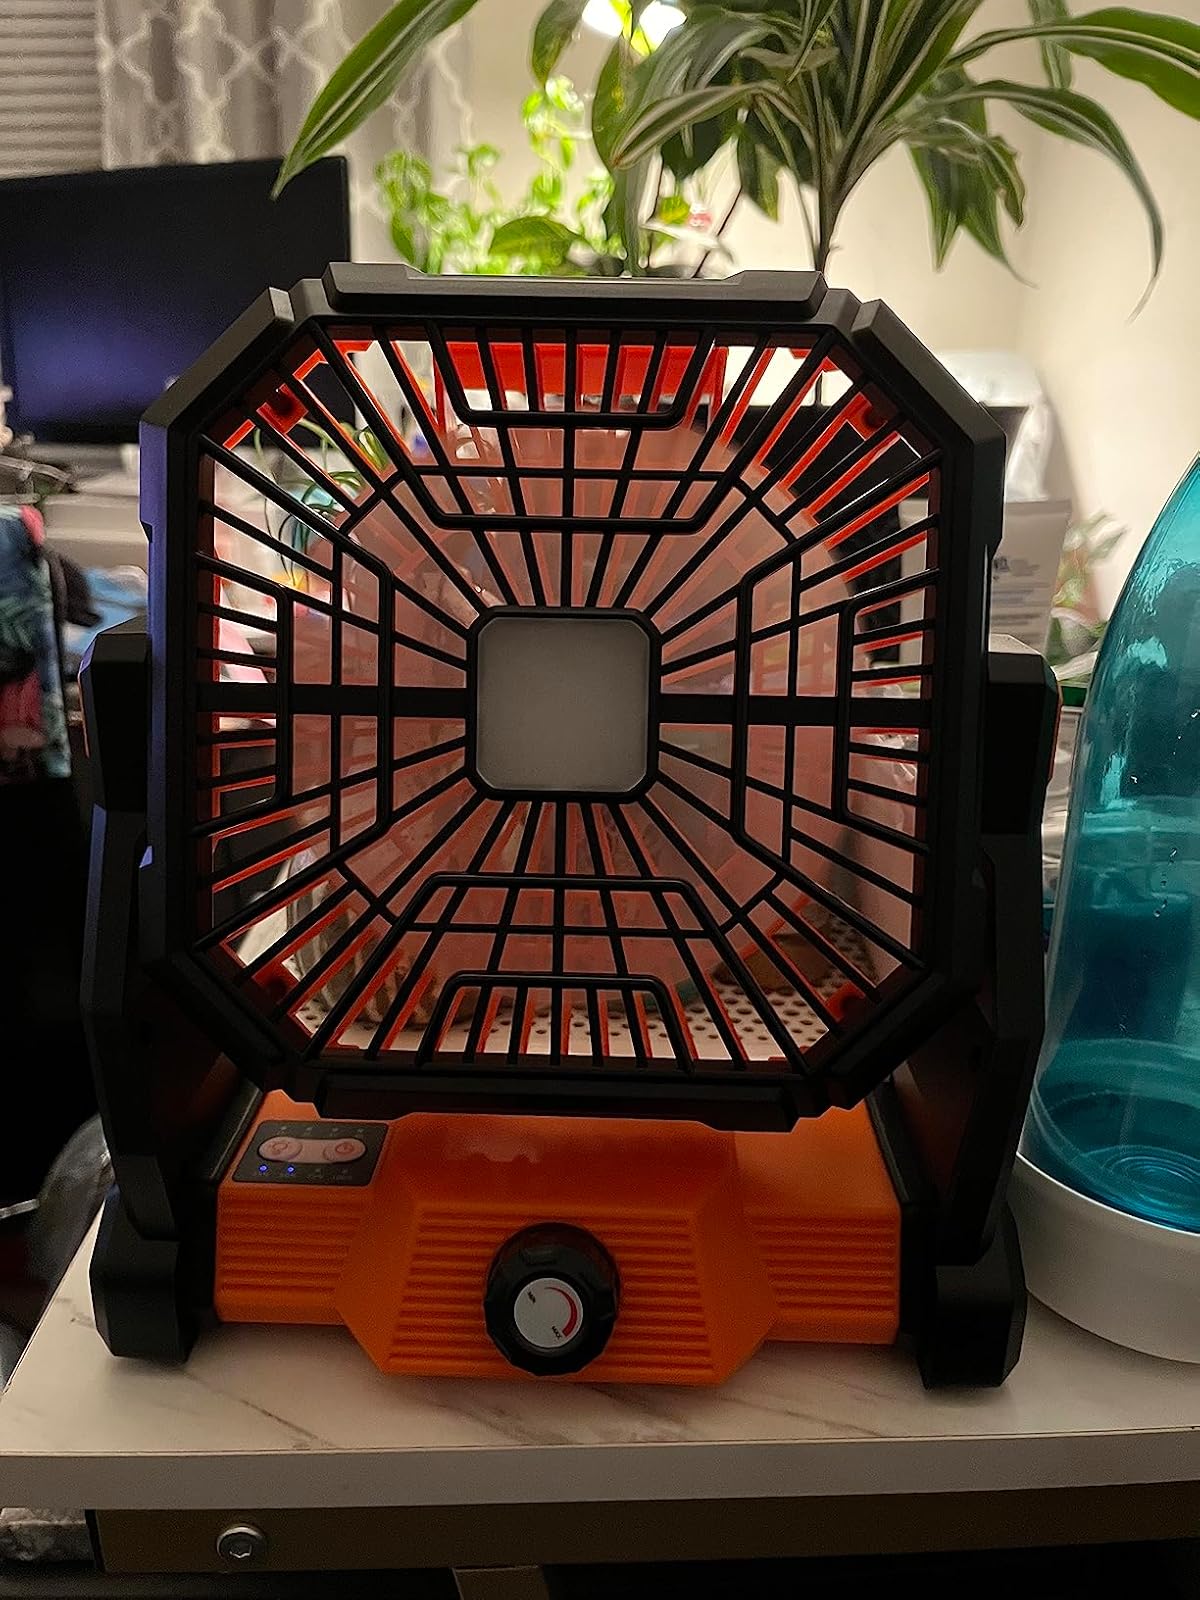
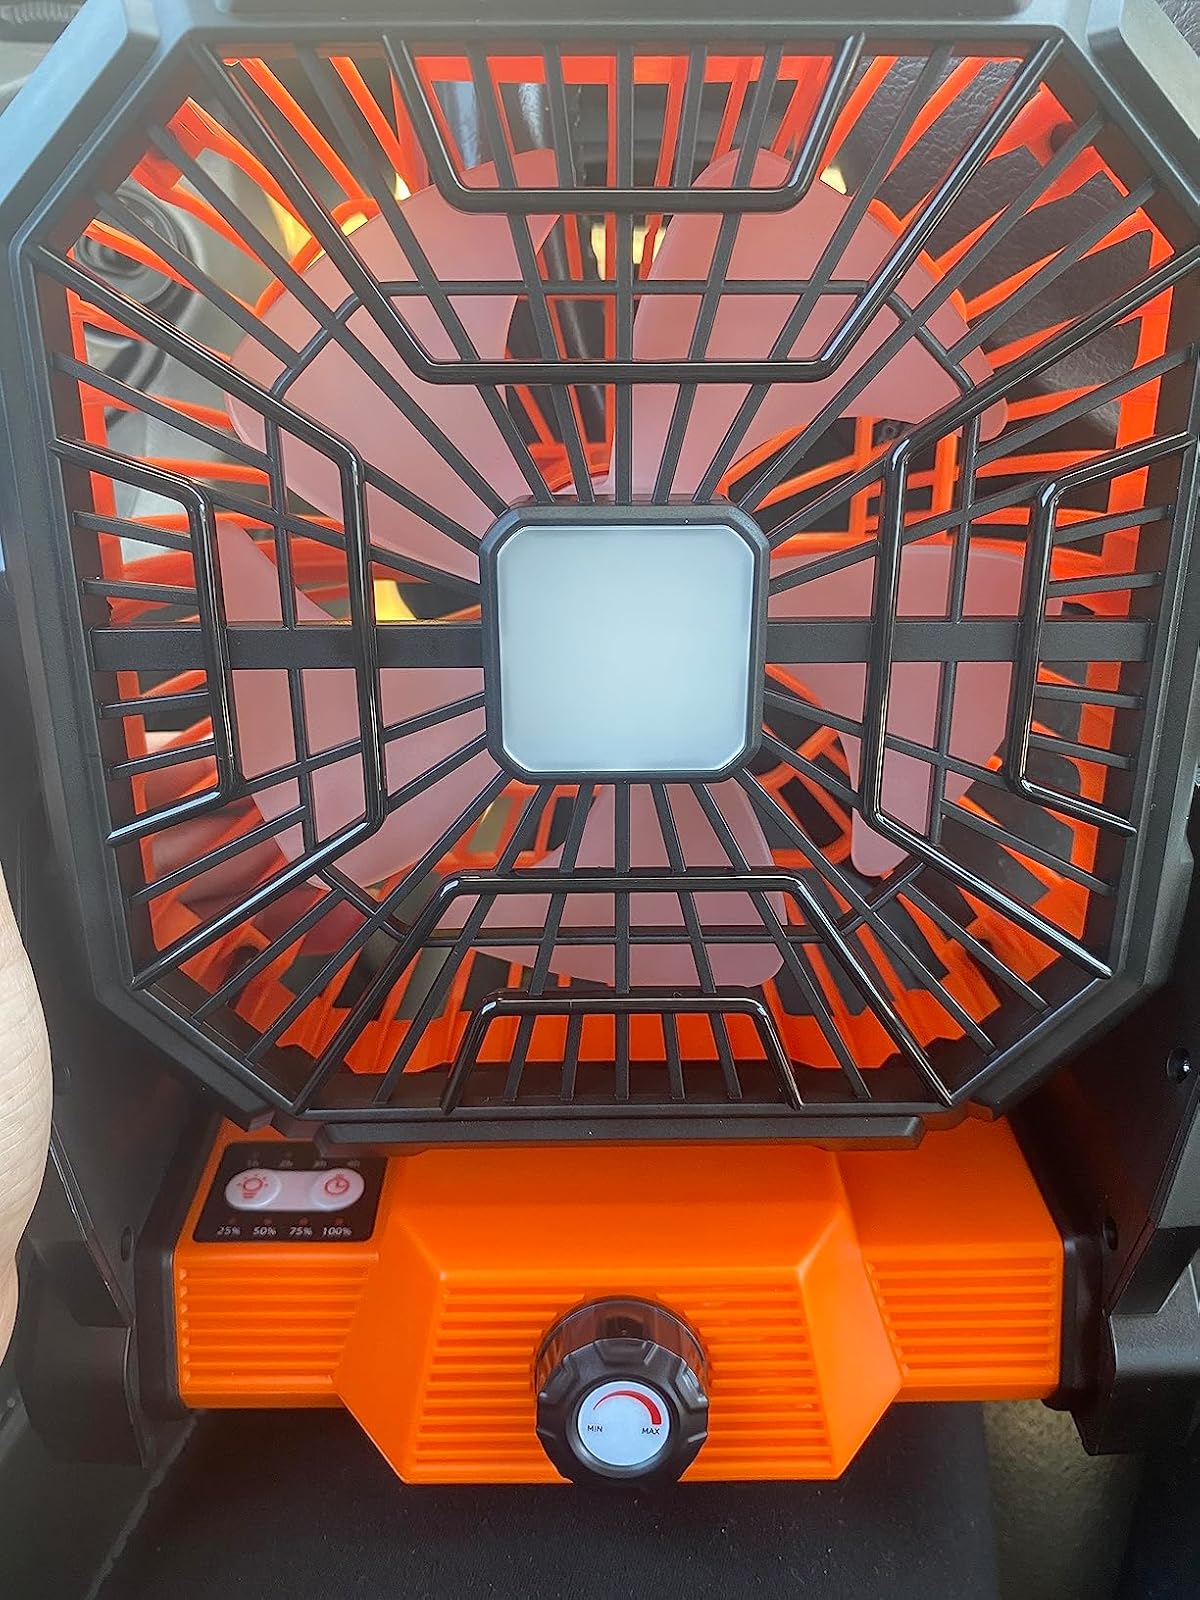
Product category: lantern
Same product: yes